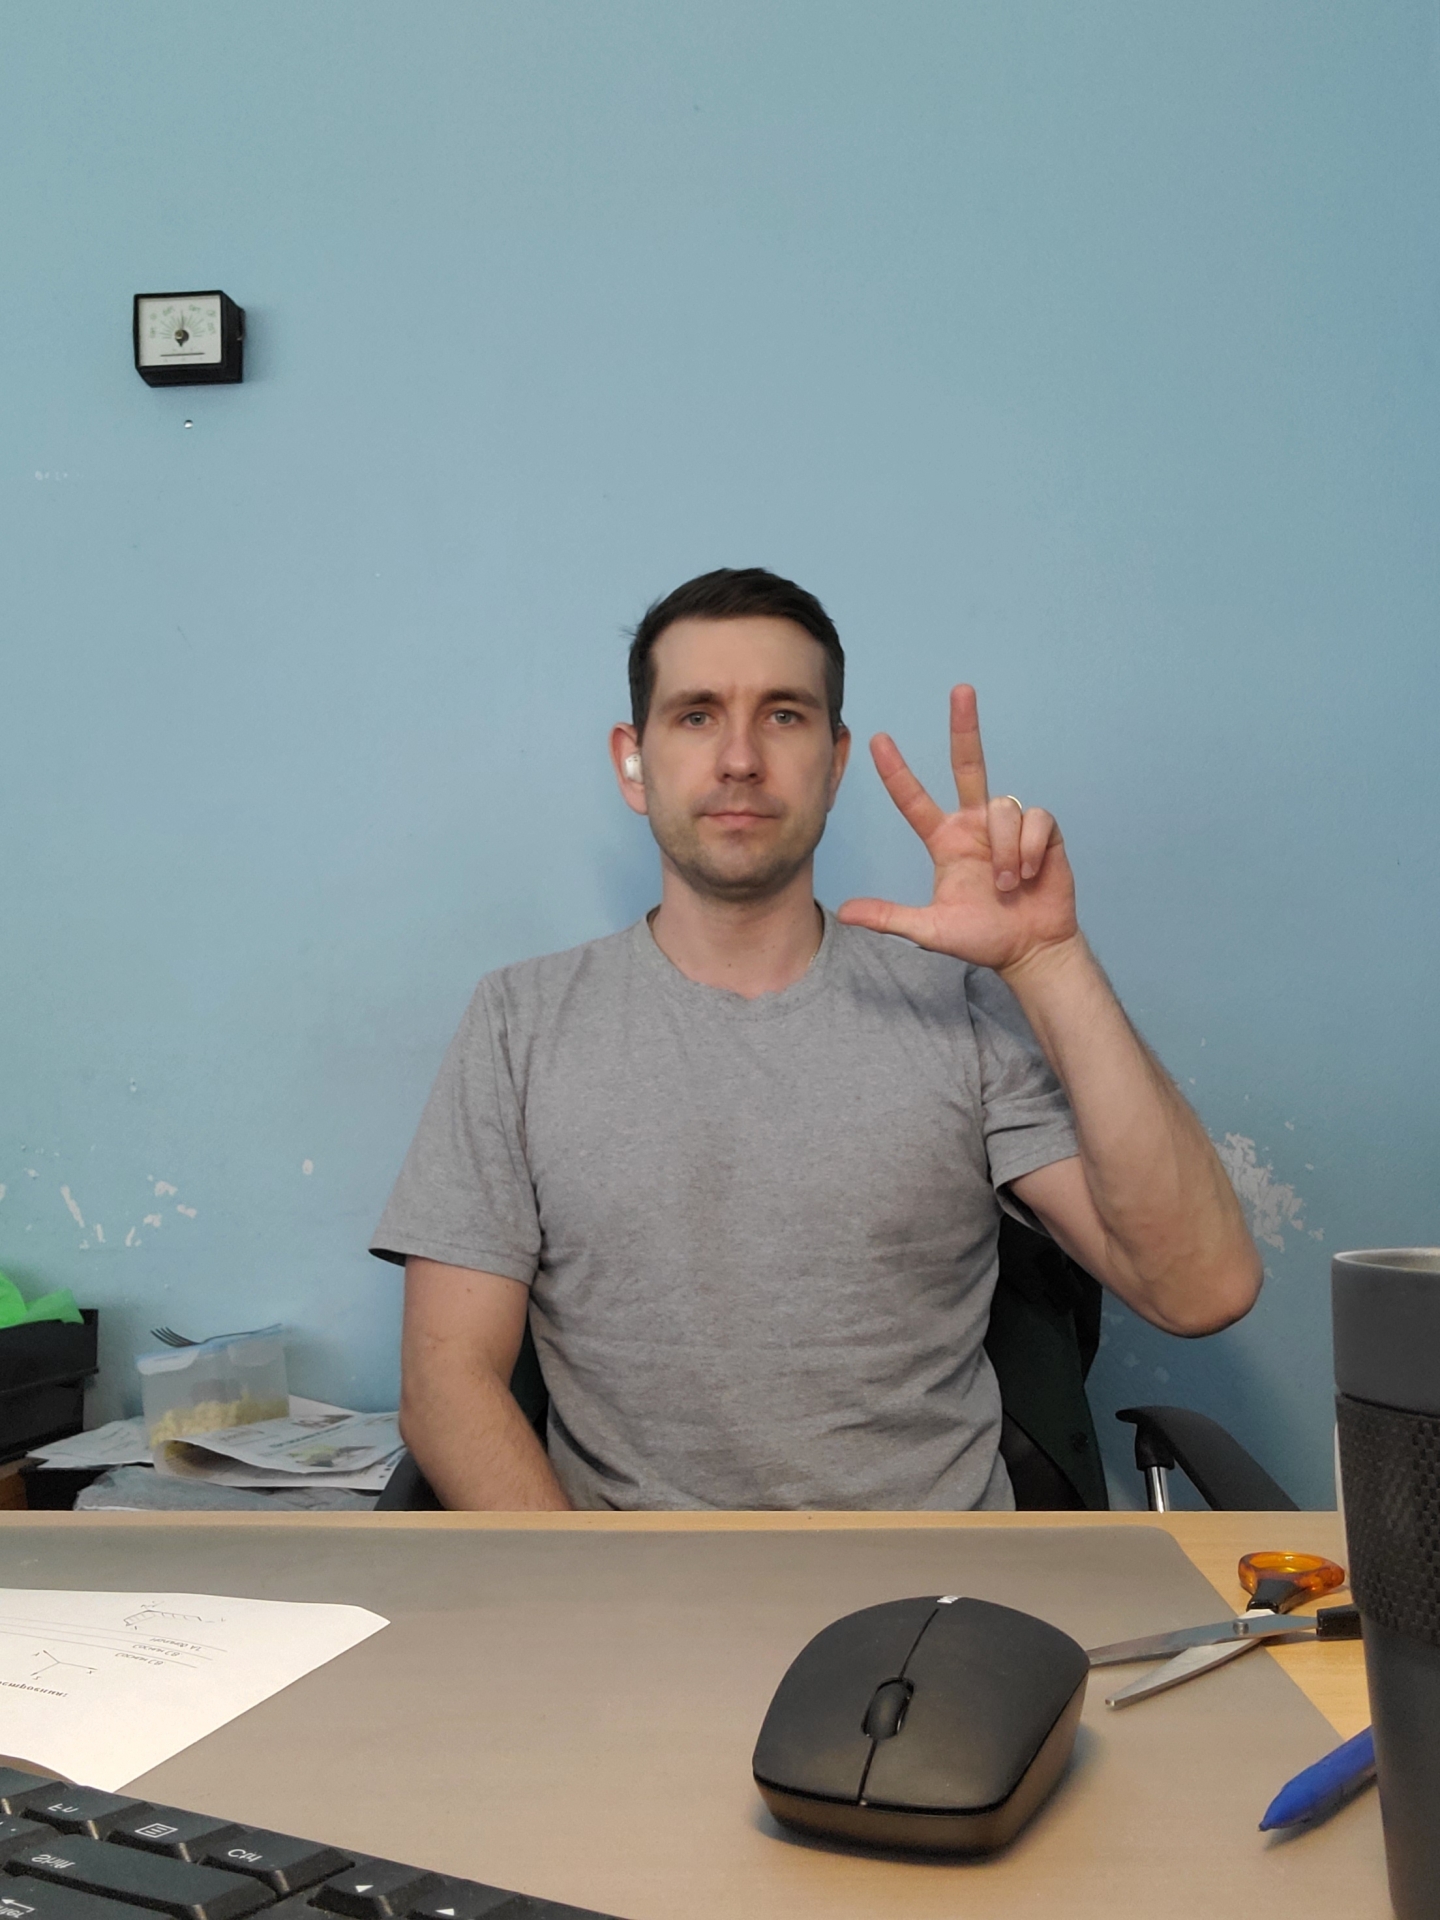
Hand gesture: three2